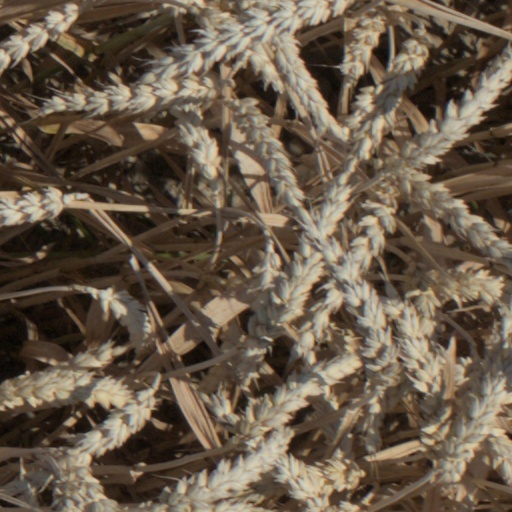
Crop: wheat